John Fisher, 1st Baron Fisher

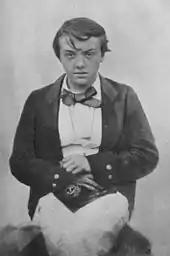
Fisher as Midshipman 1856–1860

Fisher's father ultimately aided his entry into the navy, via his godmother Lady Anne Wilmot-Horton, widow of the governor of Ceylon to whom William Fisher had been Aide-de-camp. She prevailed upon a neighbour, Admiral Sir William Parker (the last of Nelson's captains), to nominate John as a naval cadet. The entry examination consisted of writing out the Lord's Prayer and jumping naked over a chair. He formally entered the Royal Navy on 13 July 1854, aged 13, on board Nelson's former flagship, , at Portsmouth. On 29 July he joined , an old ship of the line. She was built of wood, in 1831, with 84 smooth-bore muzzle-loading guns arranged on two gun decks, and relied entirely on sail for propulsion. She had a crew of 700, and discipline was strictly enforced by the "hard-bitten Captain Robert Stopford". Fisher fainted when he witnessed eight men being flogged on his first day.